Uvanilla olivacea

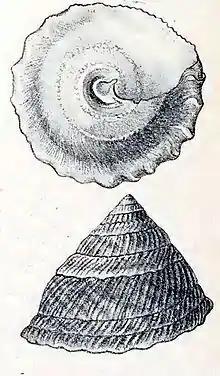
Drawing with two views of a shell of "Uvanilla olivacea"

The acute, imperforate shell has a conic shape. Its color pattern is olive-green or brownish. The 6–7 whorls are slightly convex, obliquely finely striate, longitudinally finely plicate. The folds stand at right angles to the striae, and are interrupted one-third of the distance from the suture to the periphery by two spiral impressed furrows. The linear suture is undulating. The peripheral carina is slightly nodose. The base of the shell is concave, radiately finely lamellose striate,